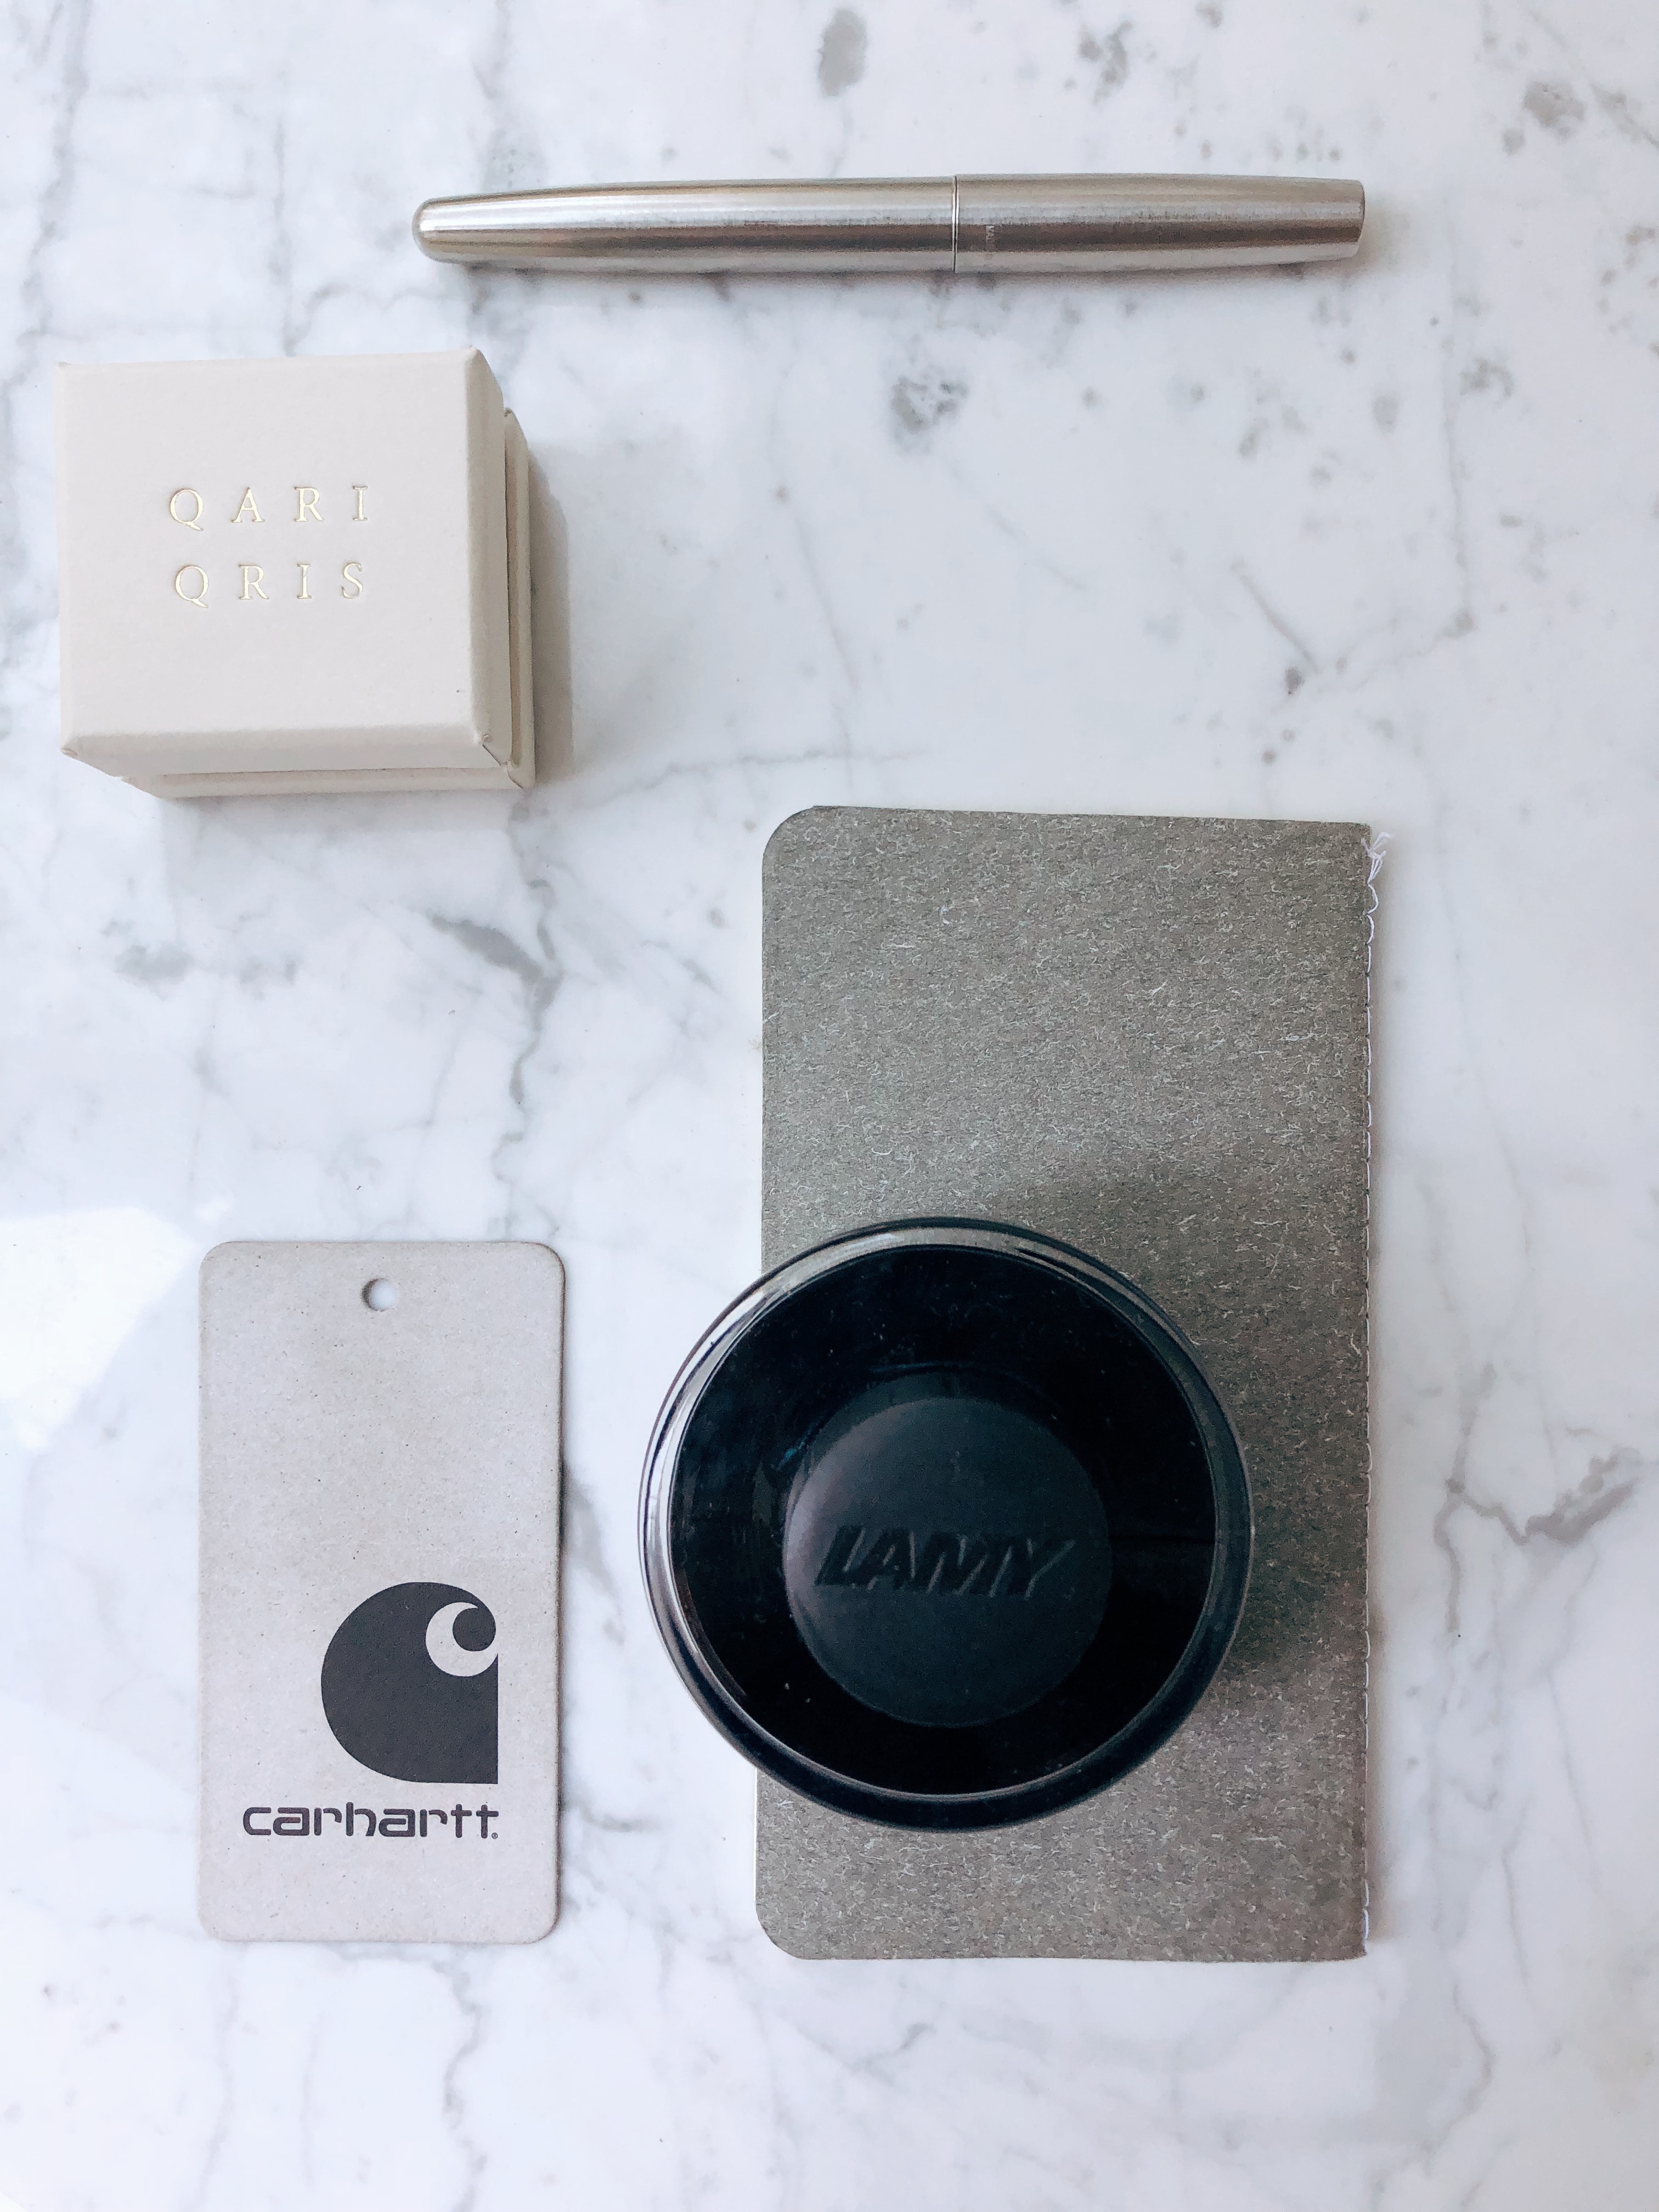
product